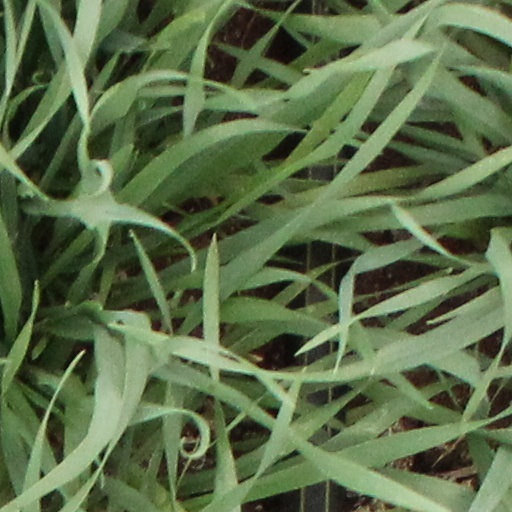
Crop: wheat